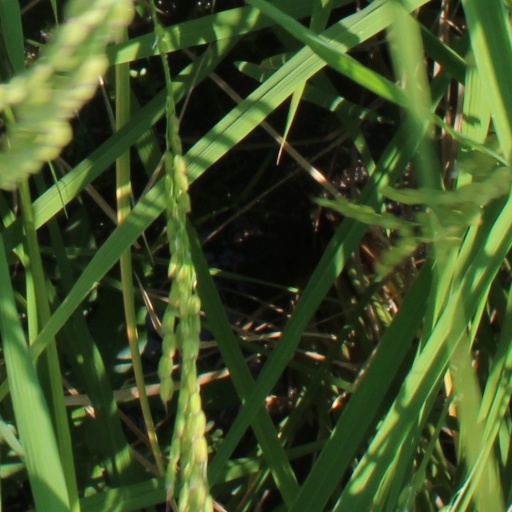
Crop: rice